Callum Hudson-Odoi

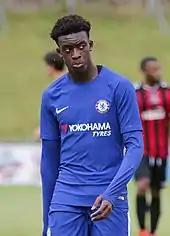
Hudson-Odoi playing for Chelsea in 2017

Hudson-Odoi joined Chelsea in 2007 from Charlton Athletic and made his under-18 debut in August 2016. He went on to net eight times in twenty-five appearances in his debut campaign, assisting the under-18s to their eight FA Youth Cup triumph. Following this, Hudson-Odoi was promoted to the under-23 team at the age of sixteen and went on to score four times in three games during their EFL Trophy campaign, including a double in their 2–2 draw with League One team Plymouth Argyle.